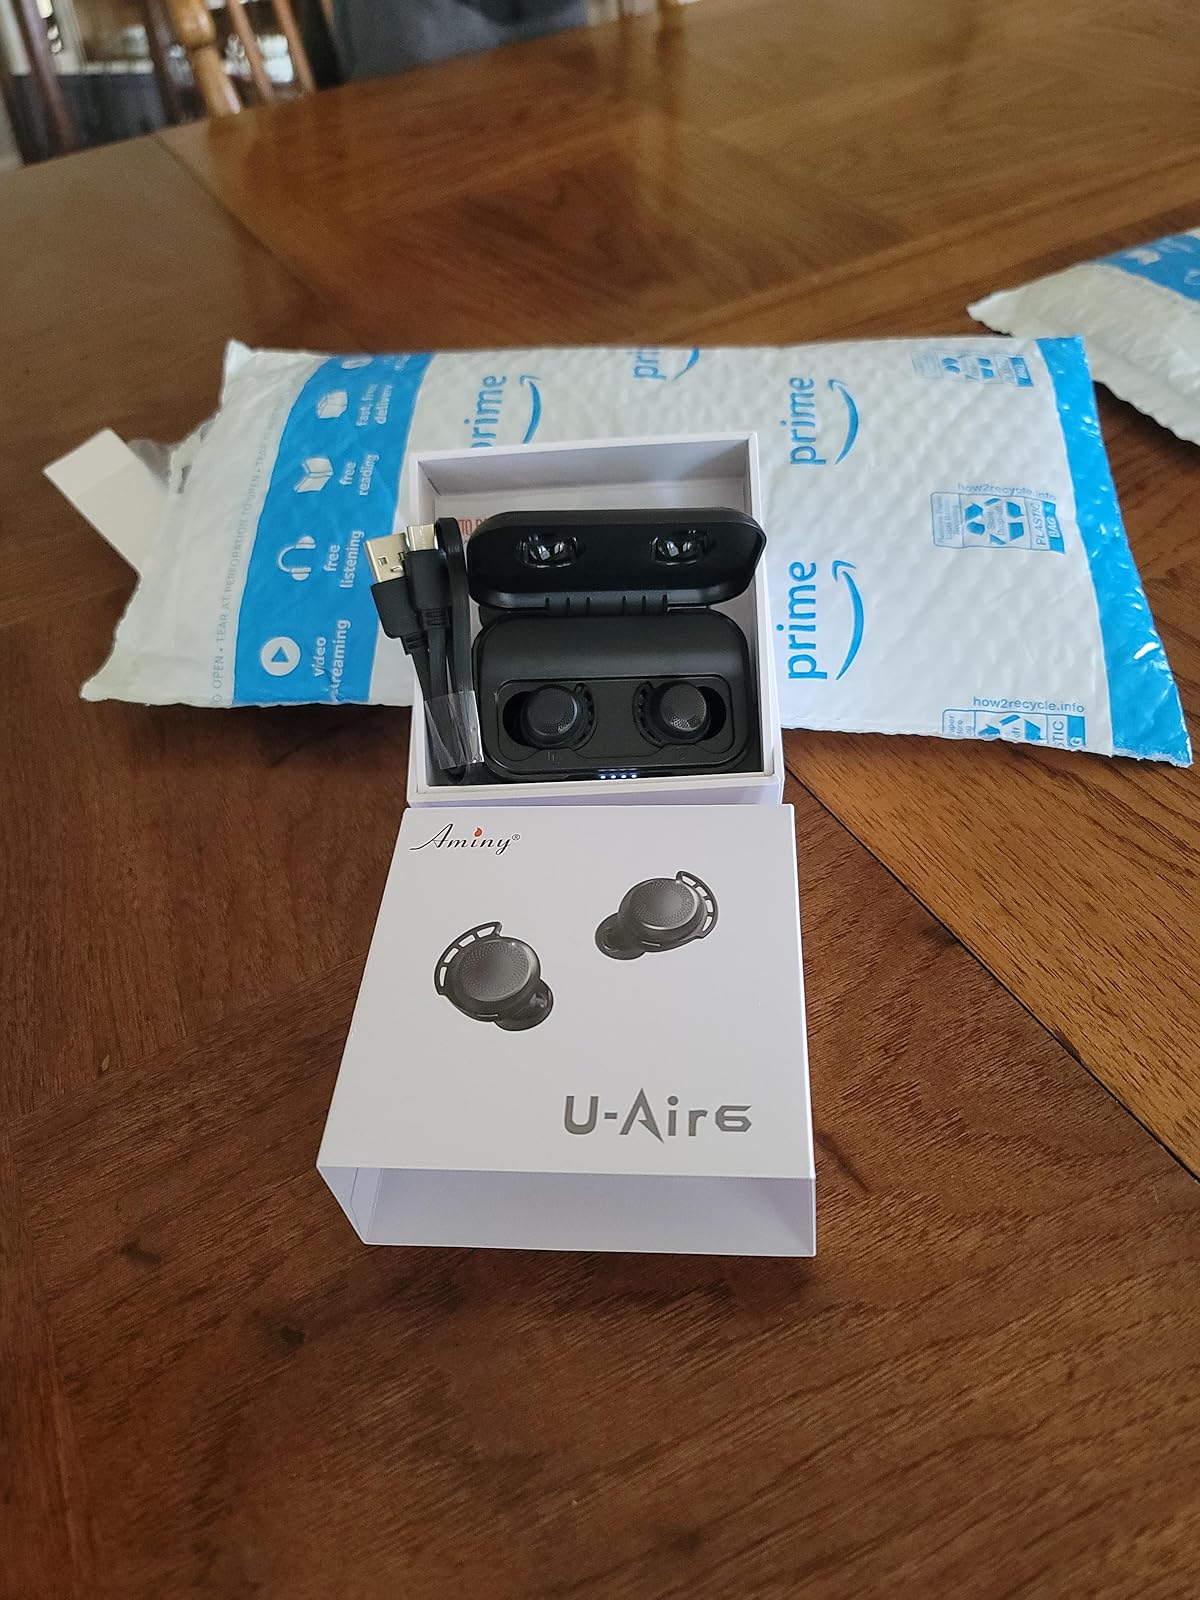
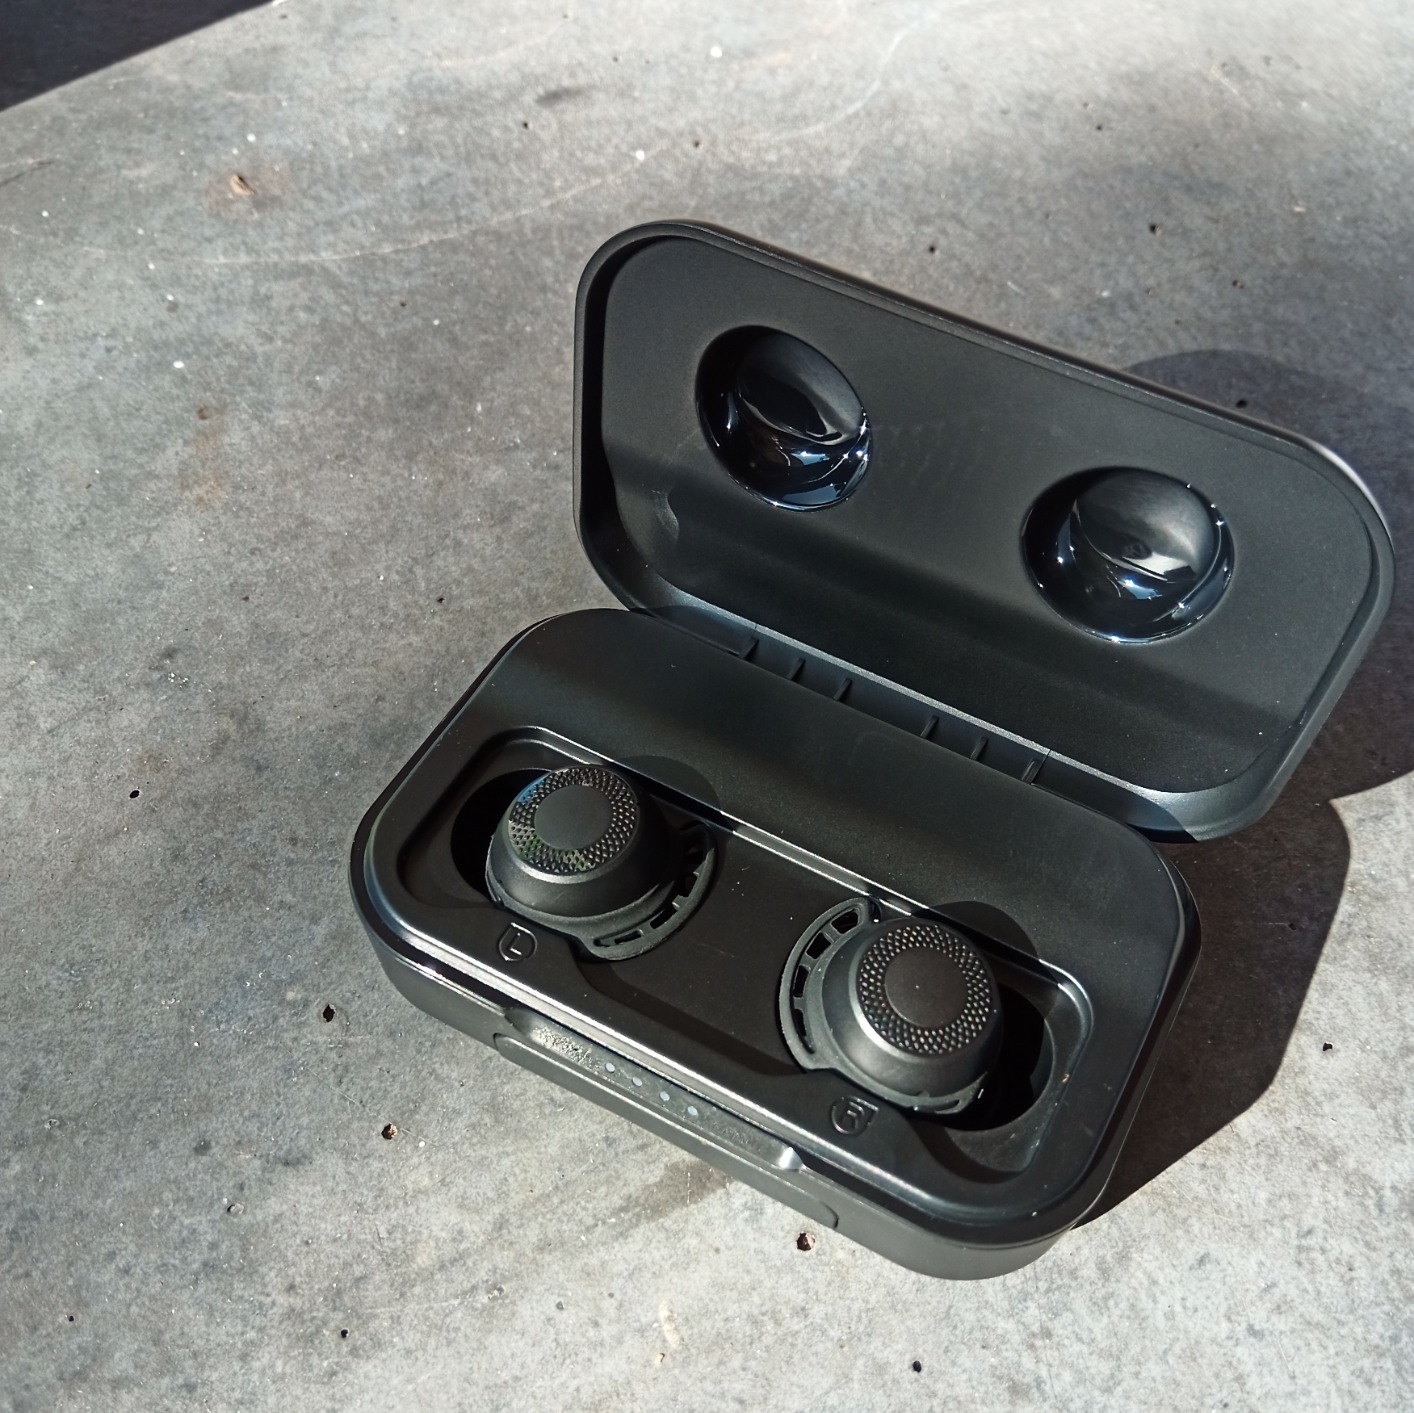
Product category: earbuds
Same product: yes